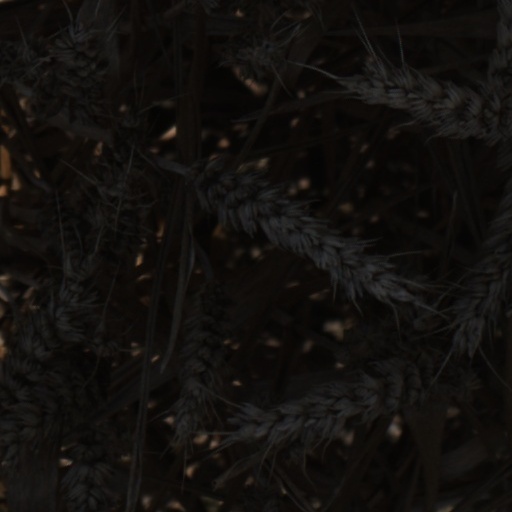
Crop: wheat